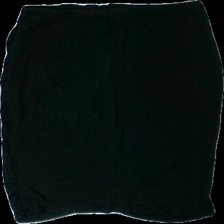
View: back
Type: Skirt
Category: Ladies
Brand: Not in the list
Brand text on label: Åhléns
Colors: Black
Material: 100% visc
Cut: Tight
Size: 34
Stains: Minor
Damage: stains
Damage location: middle center
Price range: <50
Recommended usage: Recycle
Description: Black skirt with scrunch effect from Åhléns, size 34. Poor condition.